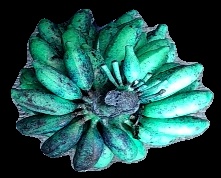
Variety: rasbale
Grade: grade3